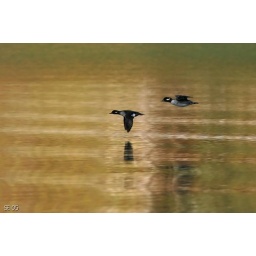
Two hen bufflehead ducks pass over the reflection of a cliff face in a quiet bay. 2005.